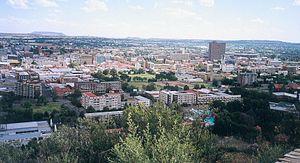
FC Georgio Vue sur Bloemfontein depuis Naval Hill (1998)
Mangaung est l'une des huit municipalités métropolitaines d'Afrique du Sud. Elle est située dans la province de l'État-Libre et regroupe les villes de Bloemfontein, Thaba 'Nchu et Botshabelo.
Bloemfontein est une ville d'Afrique du Sud et traditionnellement la capitale judiciaire du pays depuis 1910 jusqu'à l'instauration de la Cour constitutionnelle d'Afrique du Sud, à Johannesbourg. Elle fut également la capitale de la république boer de l'État libre d'Orange de 1854 à 1902, celle de la colonie de la rivière Orange de 1902 à 1910 puis le chef-lieu de la province de l'état libre d'Orange au sein du dominion de l'union de l'Afrique du Sud et de la république d'Afrique du Sud.